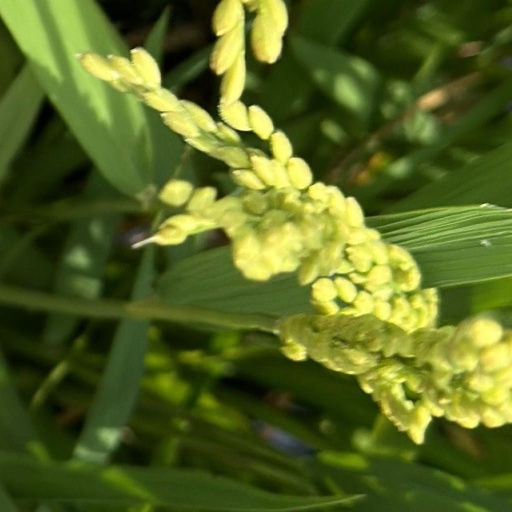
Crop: rice